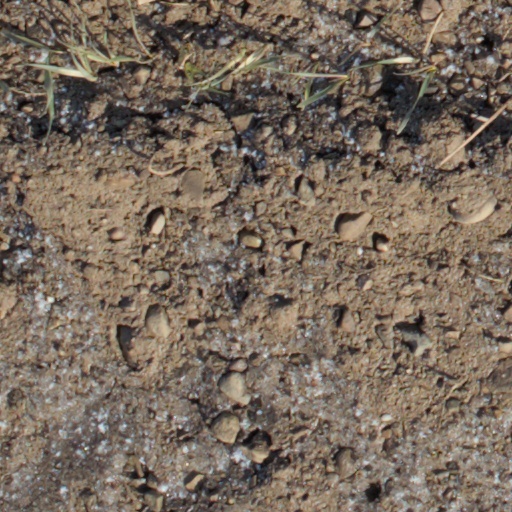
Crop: wheat